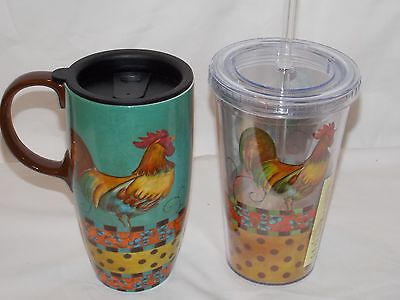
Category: mug